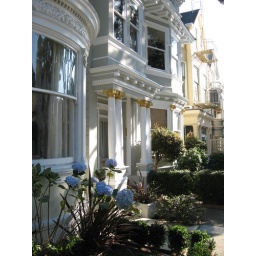
Christmas tree in the window